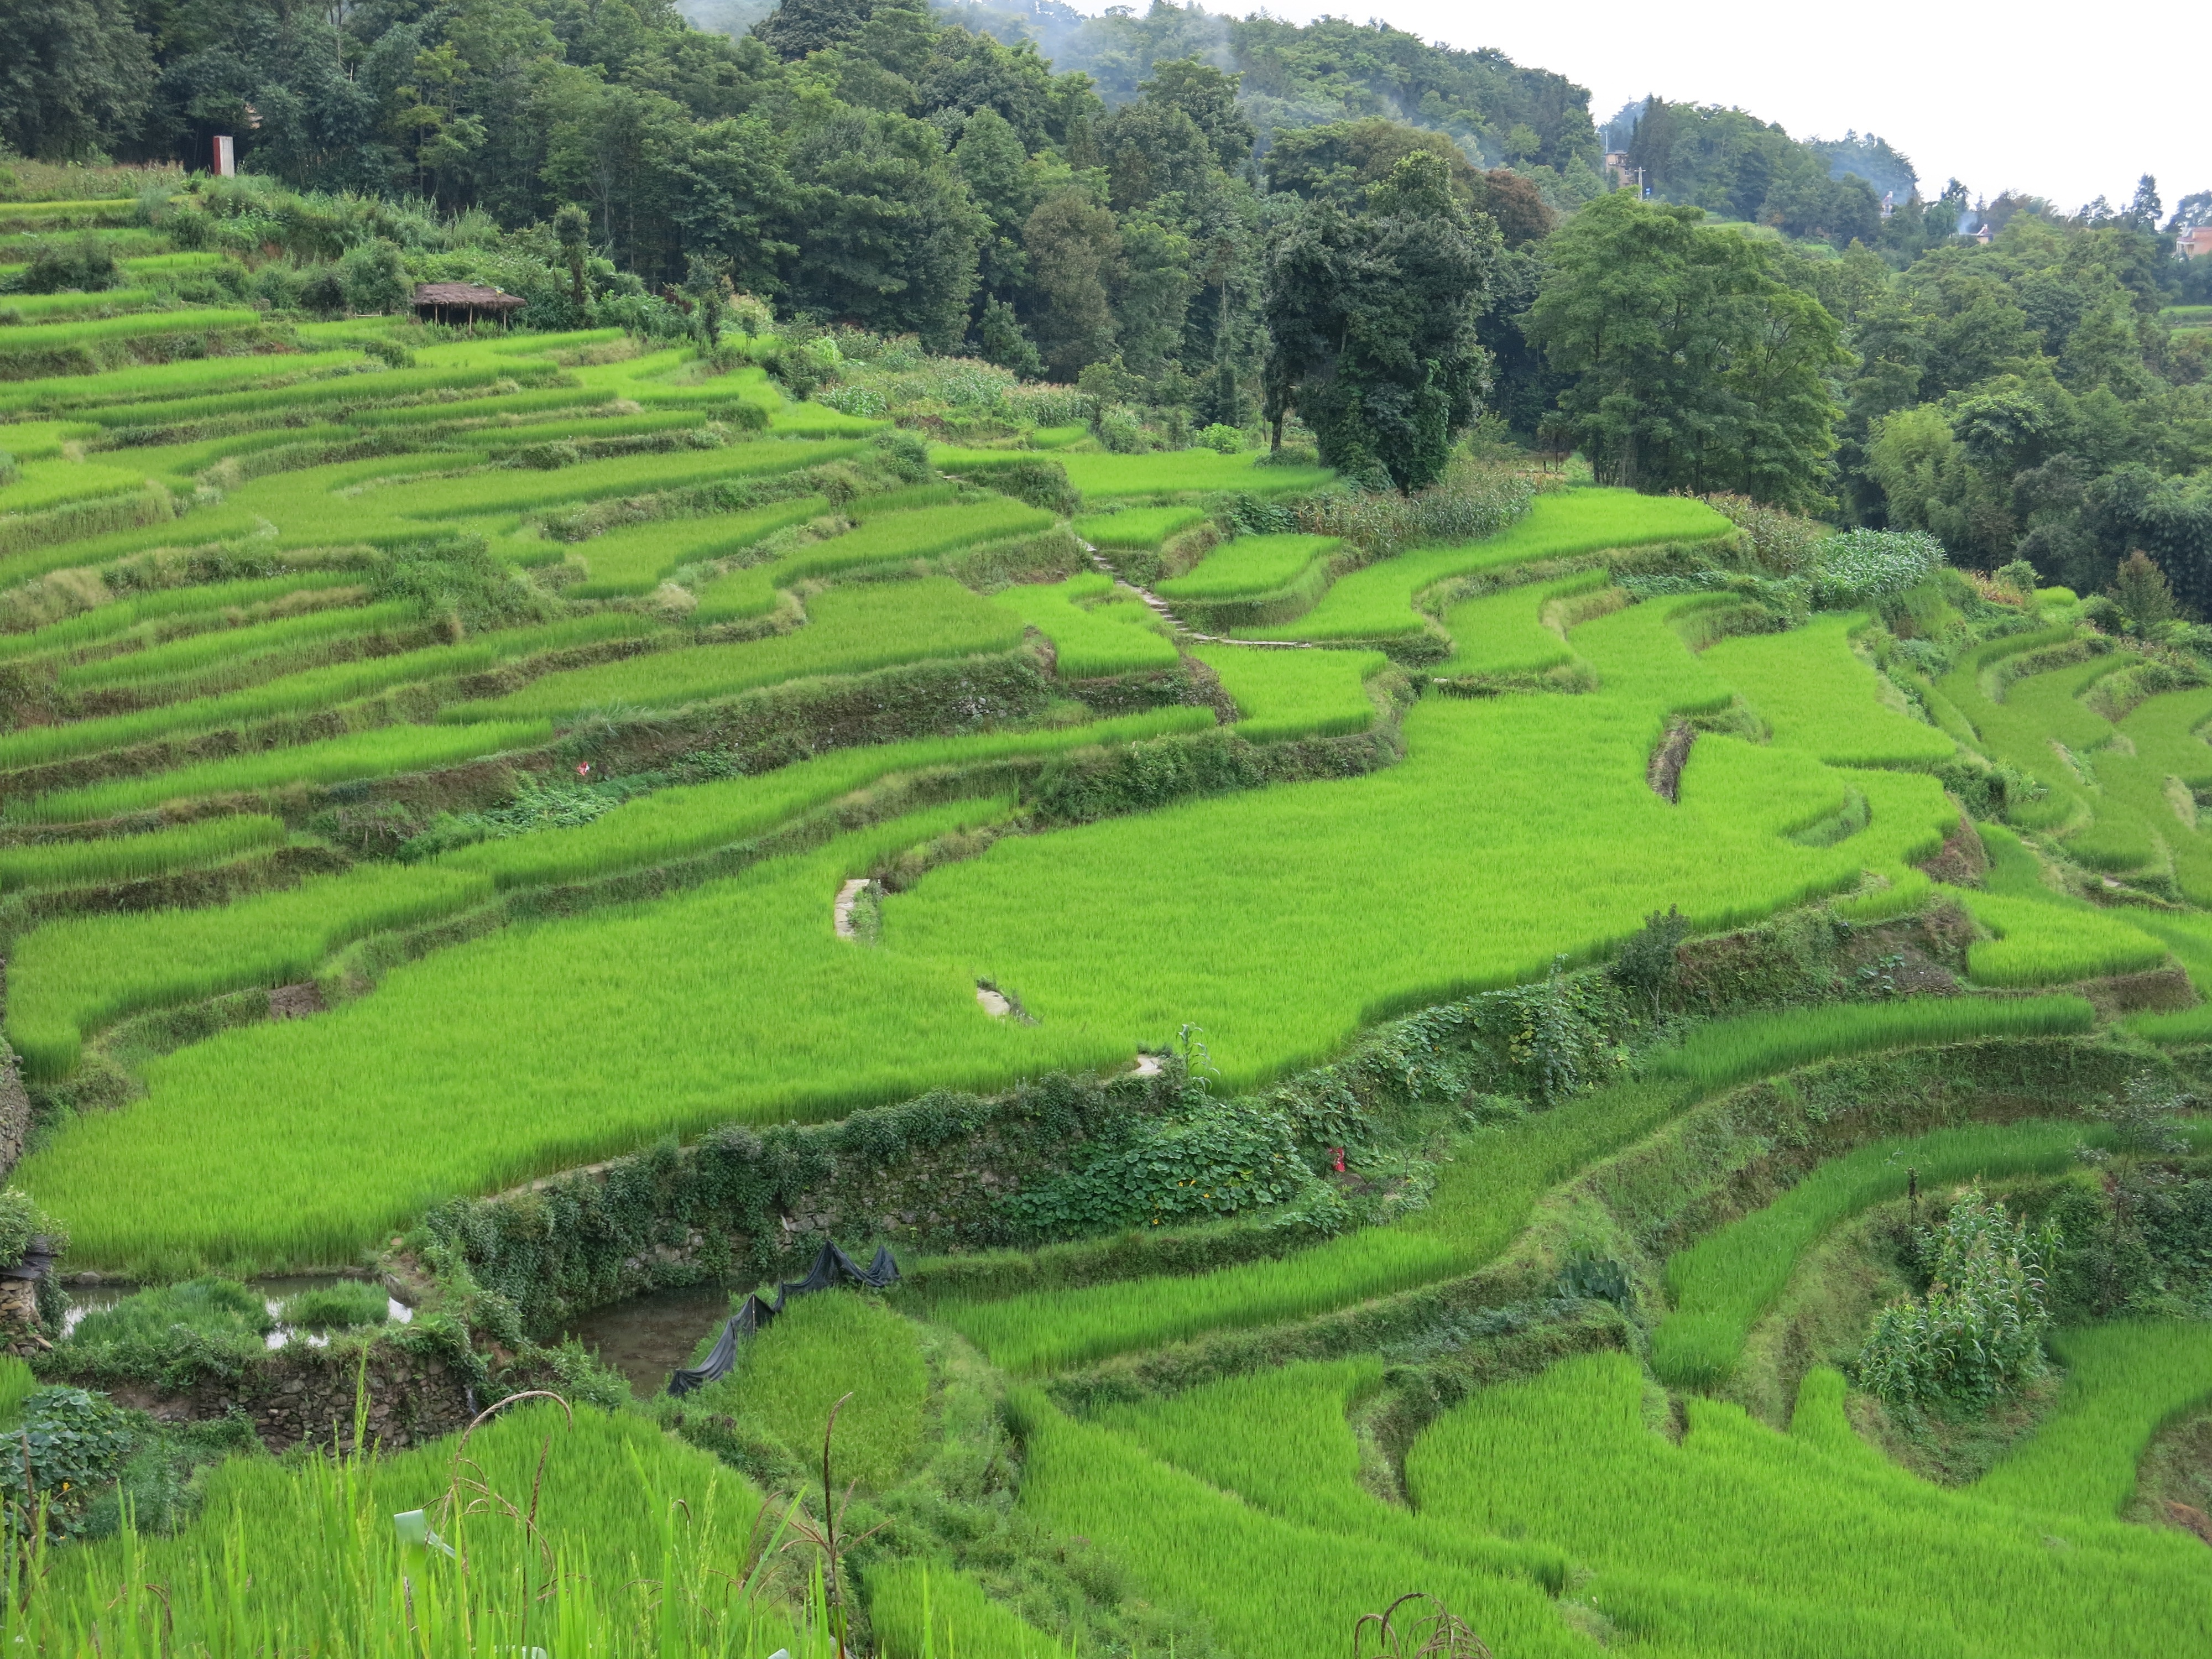
landscape, growth, field, balcony, green, pasture, soil, asia, agriculture, plain, terrace, grassland, vegetation, plantation, plateau, ecosystem, rural area, paddy field, barbecued pork with rice, yns yuan sun, geographical feature